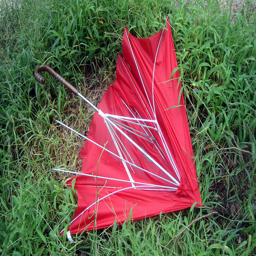
broken red umbrella laying in tall green grass
A red umbrella sitting on top of a lush green field.
a red umbrella laying in the grass
A torn up red umbrella is in the grass.
A red umbrella in need of repair lying on the grass.